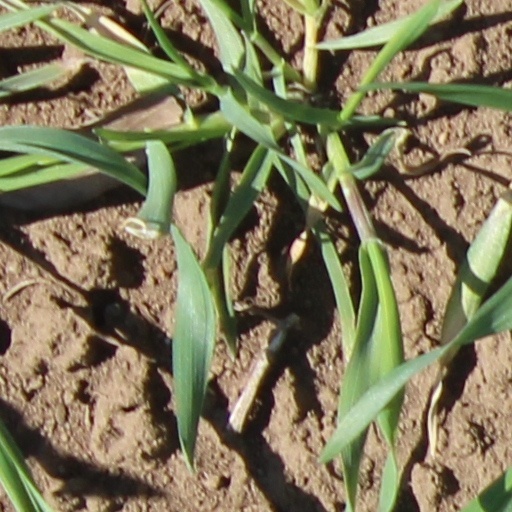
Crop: wheat